Lithuania men's national goalball team

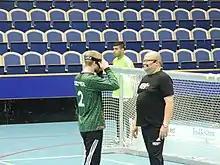
Lithuania men's goalball team. Goalball World Championships, Malmö, Sweden (2018).

The team competed in the 2014 World Championships from 30 June to 5 July 2014, in Espoo, Finland. They were in Pool B, won their quarter-finals defeating the Czech Republic 11:6, but were mercied by Brazil 14:0 in the semi-finals. In the bronze medal match, they were defeated by the United States, 2:4.